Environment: real
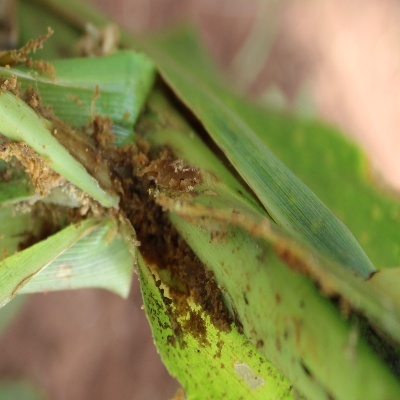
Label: fall_armyworm